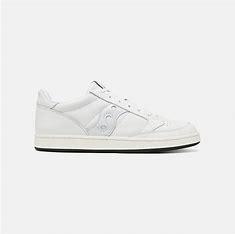
Brand: Saucony
Model: Jazz Court